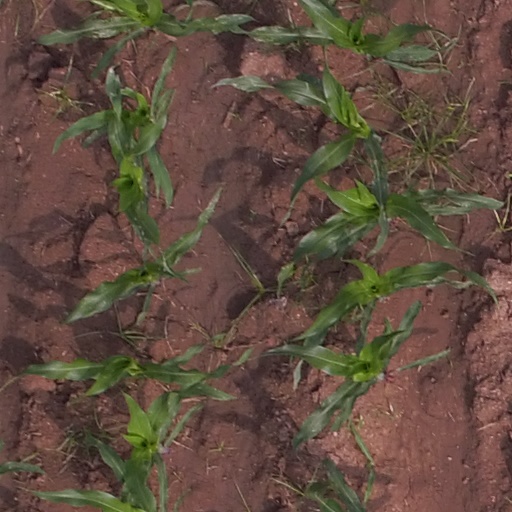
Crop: maize; corn